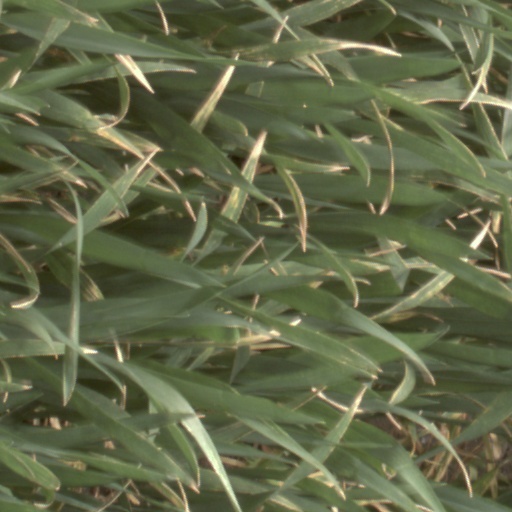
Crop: wheat